Drögmöller

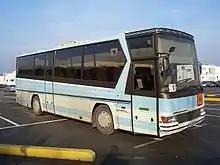
Drögmöller E330K miniComet

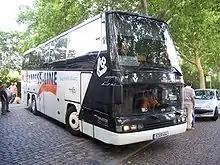
Drögmöller E430U SuperComet

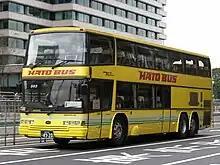
Drögmöller E440 Meteor in Japan

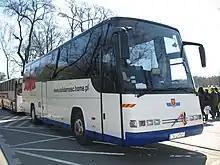
Volvo B12-600

Drögmöller ("Drögmöller-Karosserien GmbH & Co. KG") was a motor coach manufacturer based in Heilbronn, Germany. The company operated between 1920 and 2005 and was known for the production of touring coaches.